Henry Black (Quebec judge)

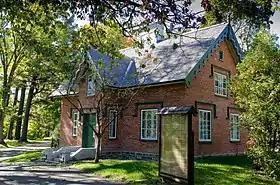
Entrance to Mount Hermon cemetery, where Black was interred

Black died of an attack of erysipelas in Cacouna, Quebec, in 1873, where he had gone in the summer to take the baths. His funeral was held at the Anglican Cathedral of the Holy Trinity in Quebec City. He was interred in his family mausoleum in Mount Hermon Cemetery in Sillery.